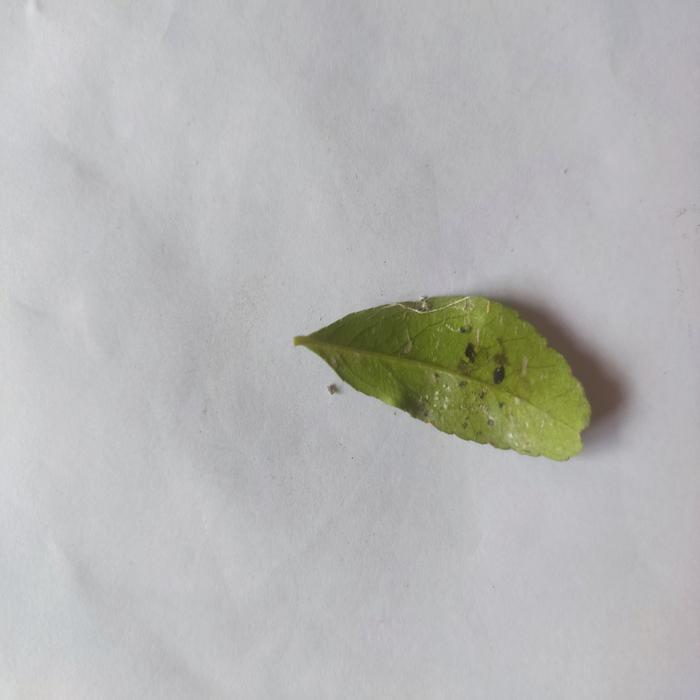
Crop: Lemon
Leaf condition: Sooty_Mold